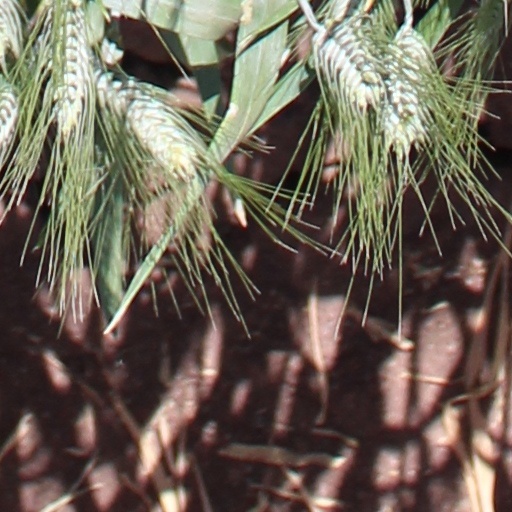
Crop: wheat